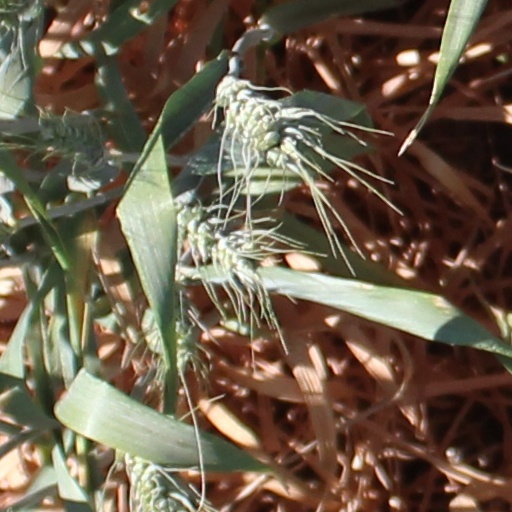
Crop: wheat